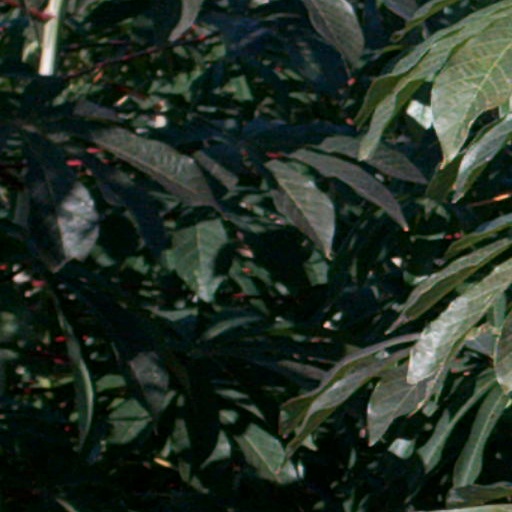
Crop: cassava